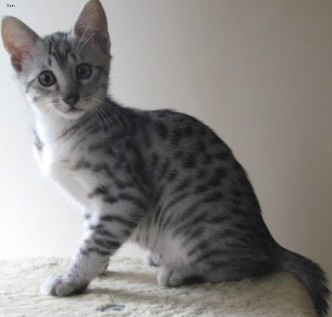
Animal: cat
Breed: egyptian_mau